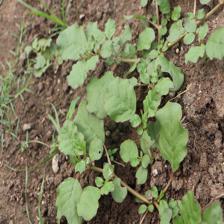
Label: BroadLeafWeed